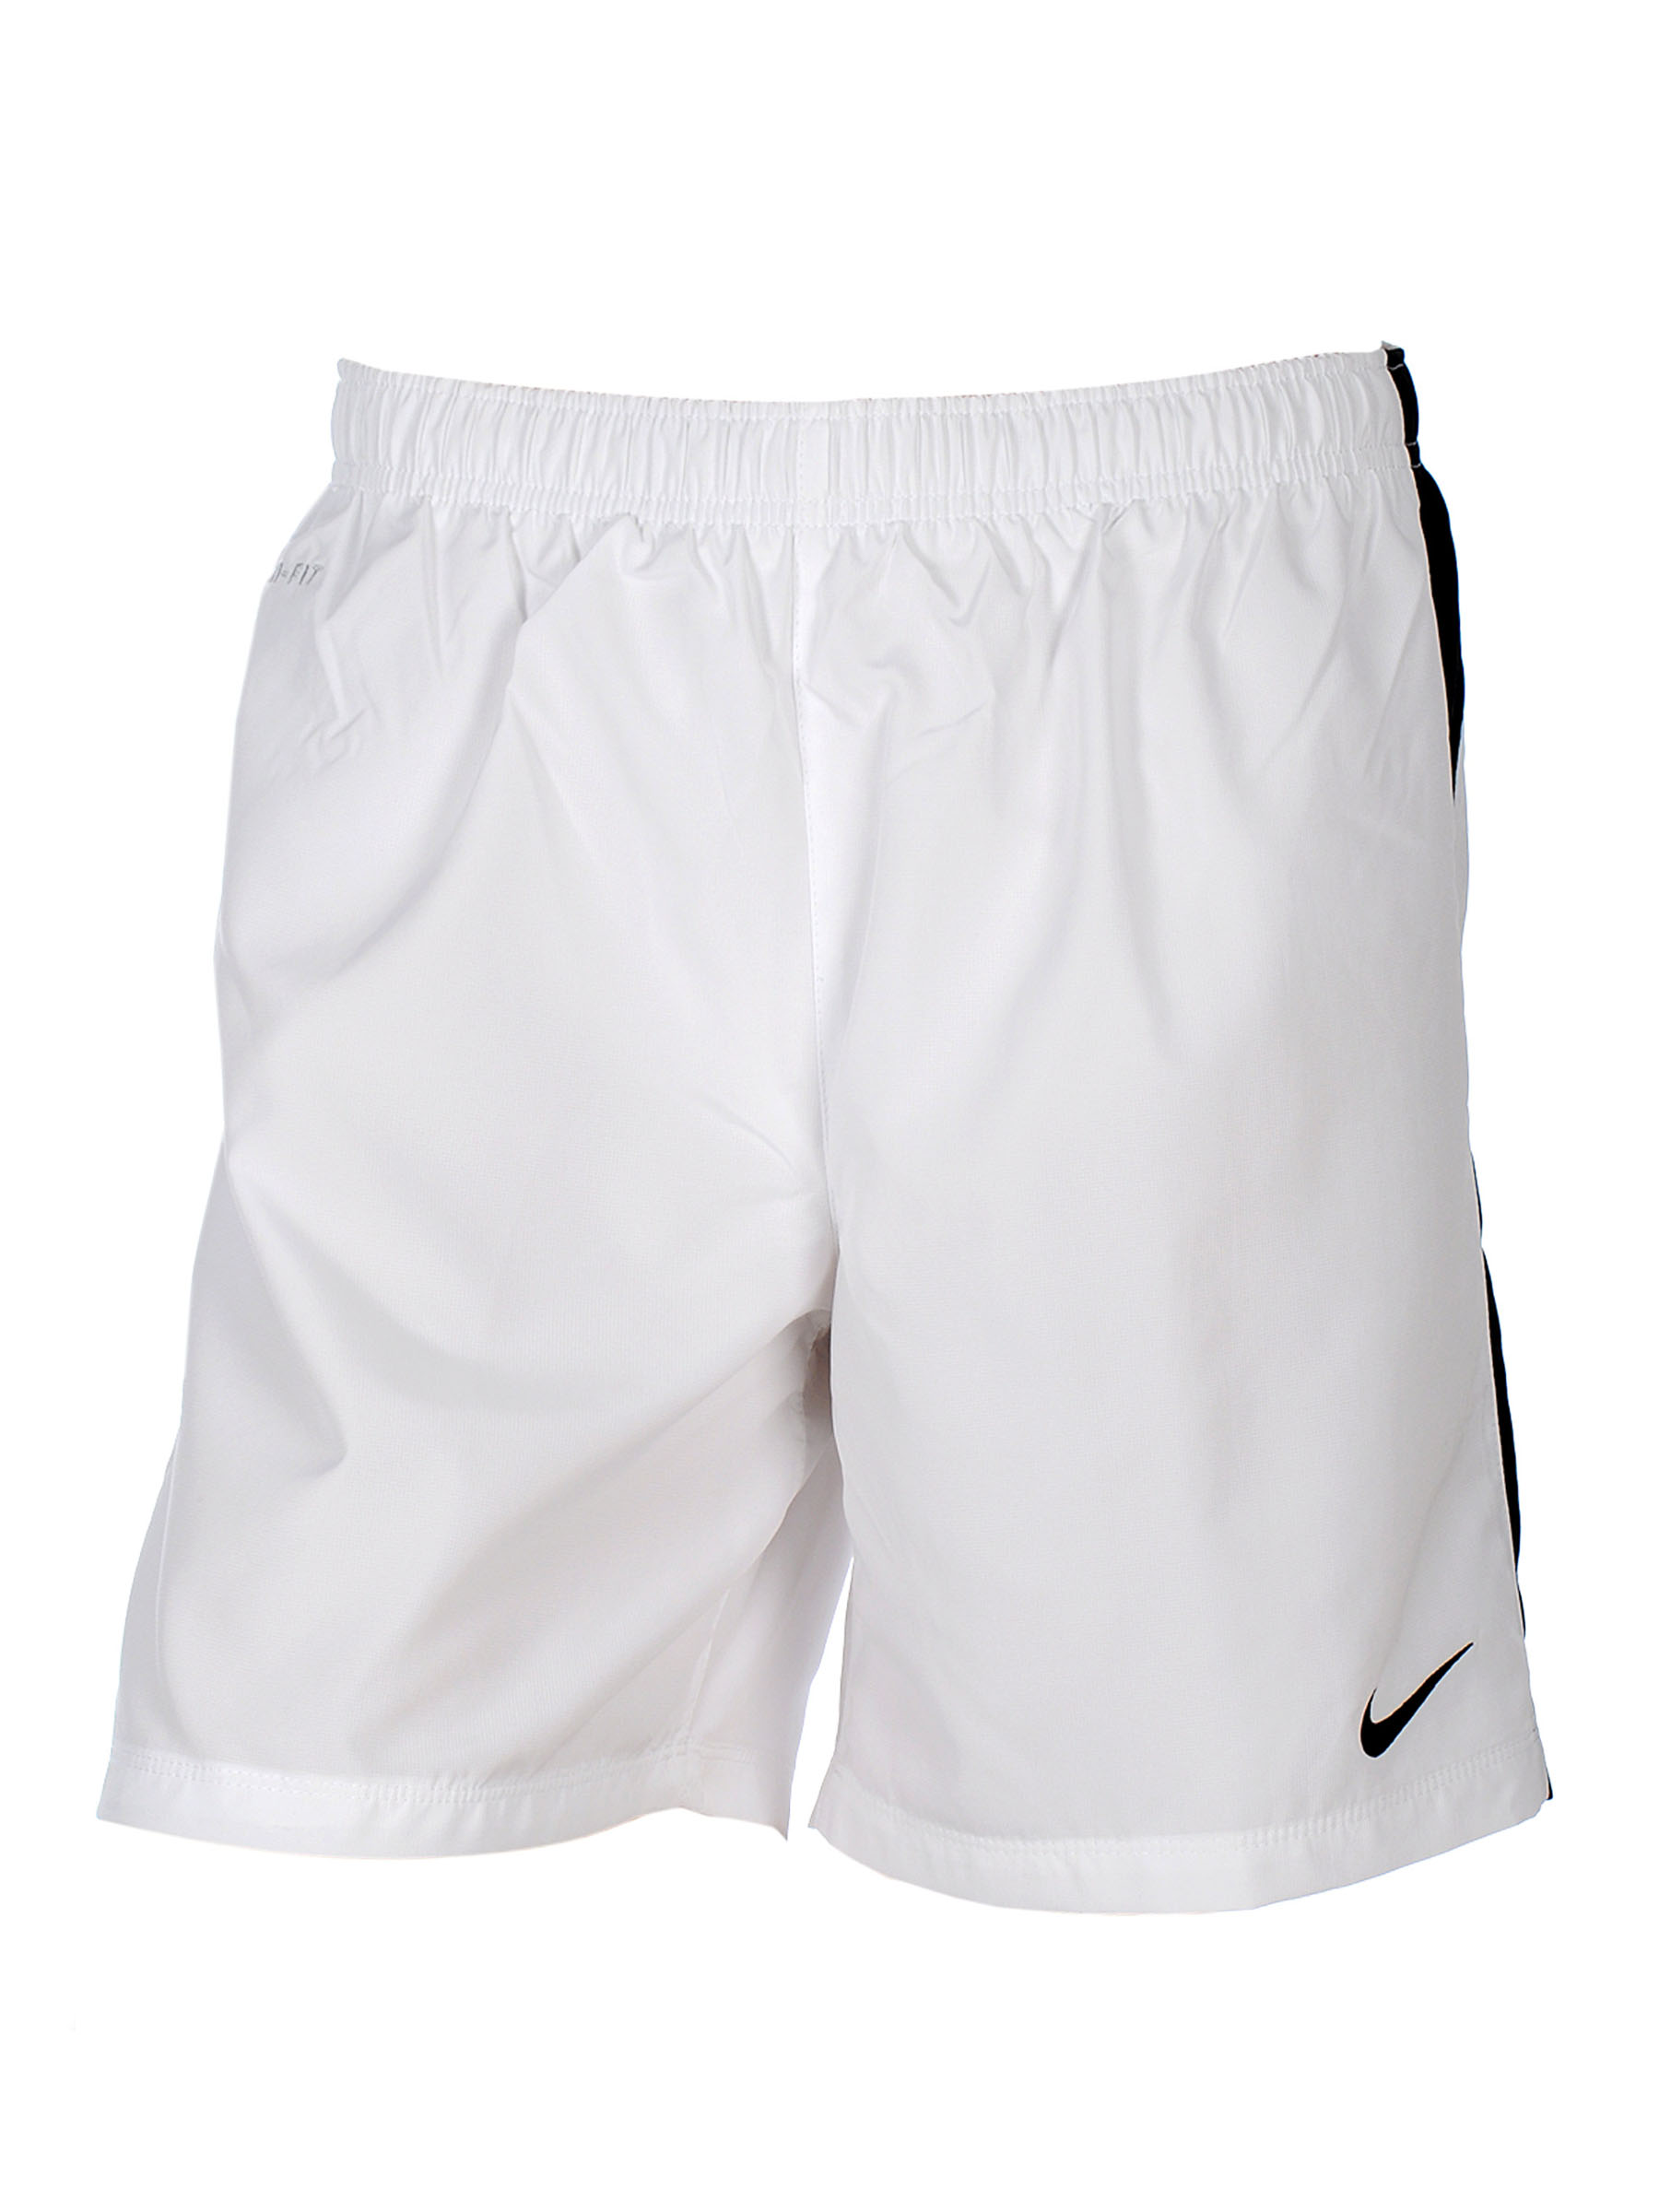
Nike Men As Woven Shor White Shorts
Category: Apparel / Bottomwear / Shorts
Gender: Men
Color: White
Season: Spring 2013
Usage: Sports